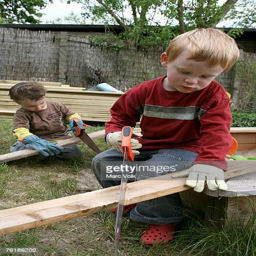
young boys sawing wood in a back yard